Duchies in Sweden

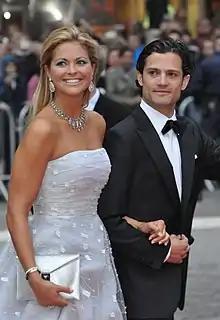
Princess Madeleine, Duchess of Hälsingland and Gästrikland, with her brother Prince Carl Philip, Duke of Värmland, in 2010.

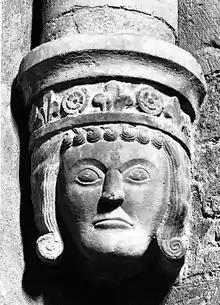
Birger Jarl wears a ducal coronet of European style in a contemporary bust.

The first use in Swedish of the title of "hertig" was in 1266 by Prince Magnus, son of Princess Ingeborg and Birger Jarl. That title (derived from German "herzog") then replaced the older Nordic "jarl", both translated into the Latin title "dux", However, professor of art history Jan Svanberg is of the opinion that since Birger Jarl (died 1266) was depicted with a ducal coronet of English and continental European design, he actually was a duke, and that his Latin title of "Dux Sueorum" should be given as "Duke and Regent of Sweden" in English. Svanberg's opinion would then make duchesses of both of Birger's wives Ingeborg (died 1254) and Matilda (died 1288), in English usage.